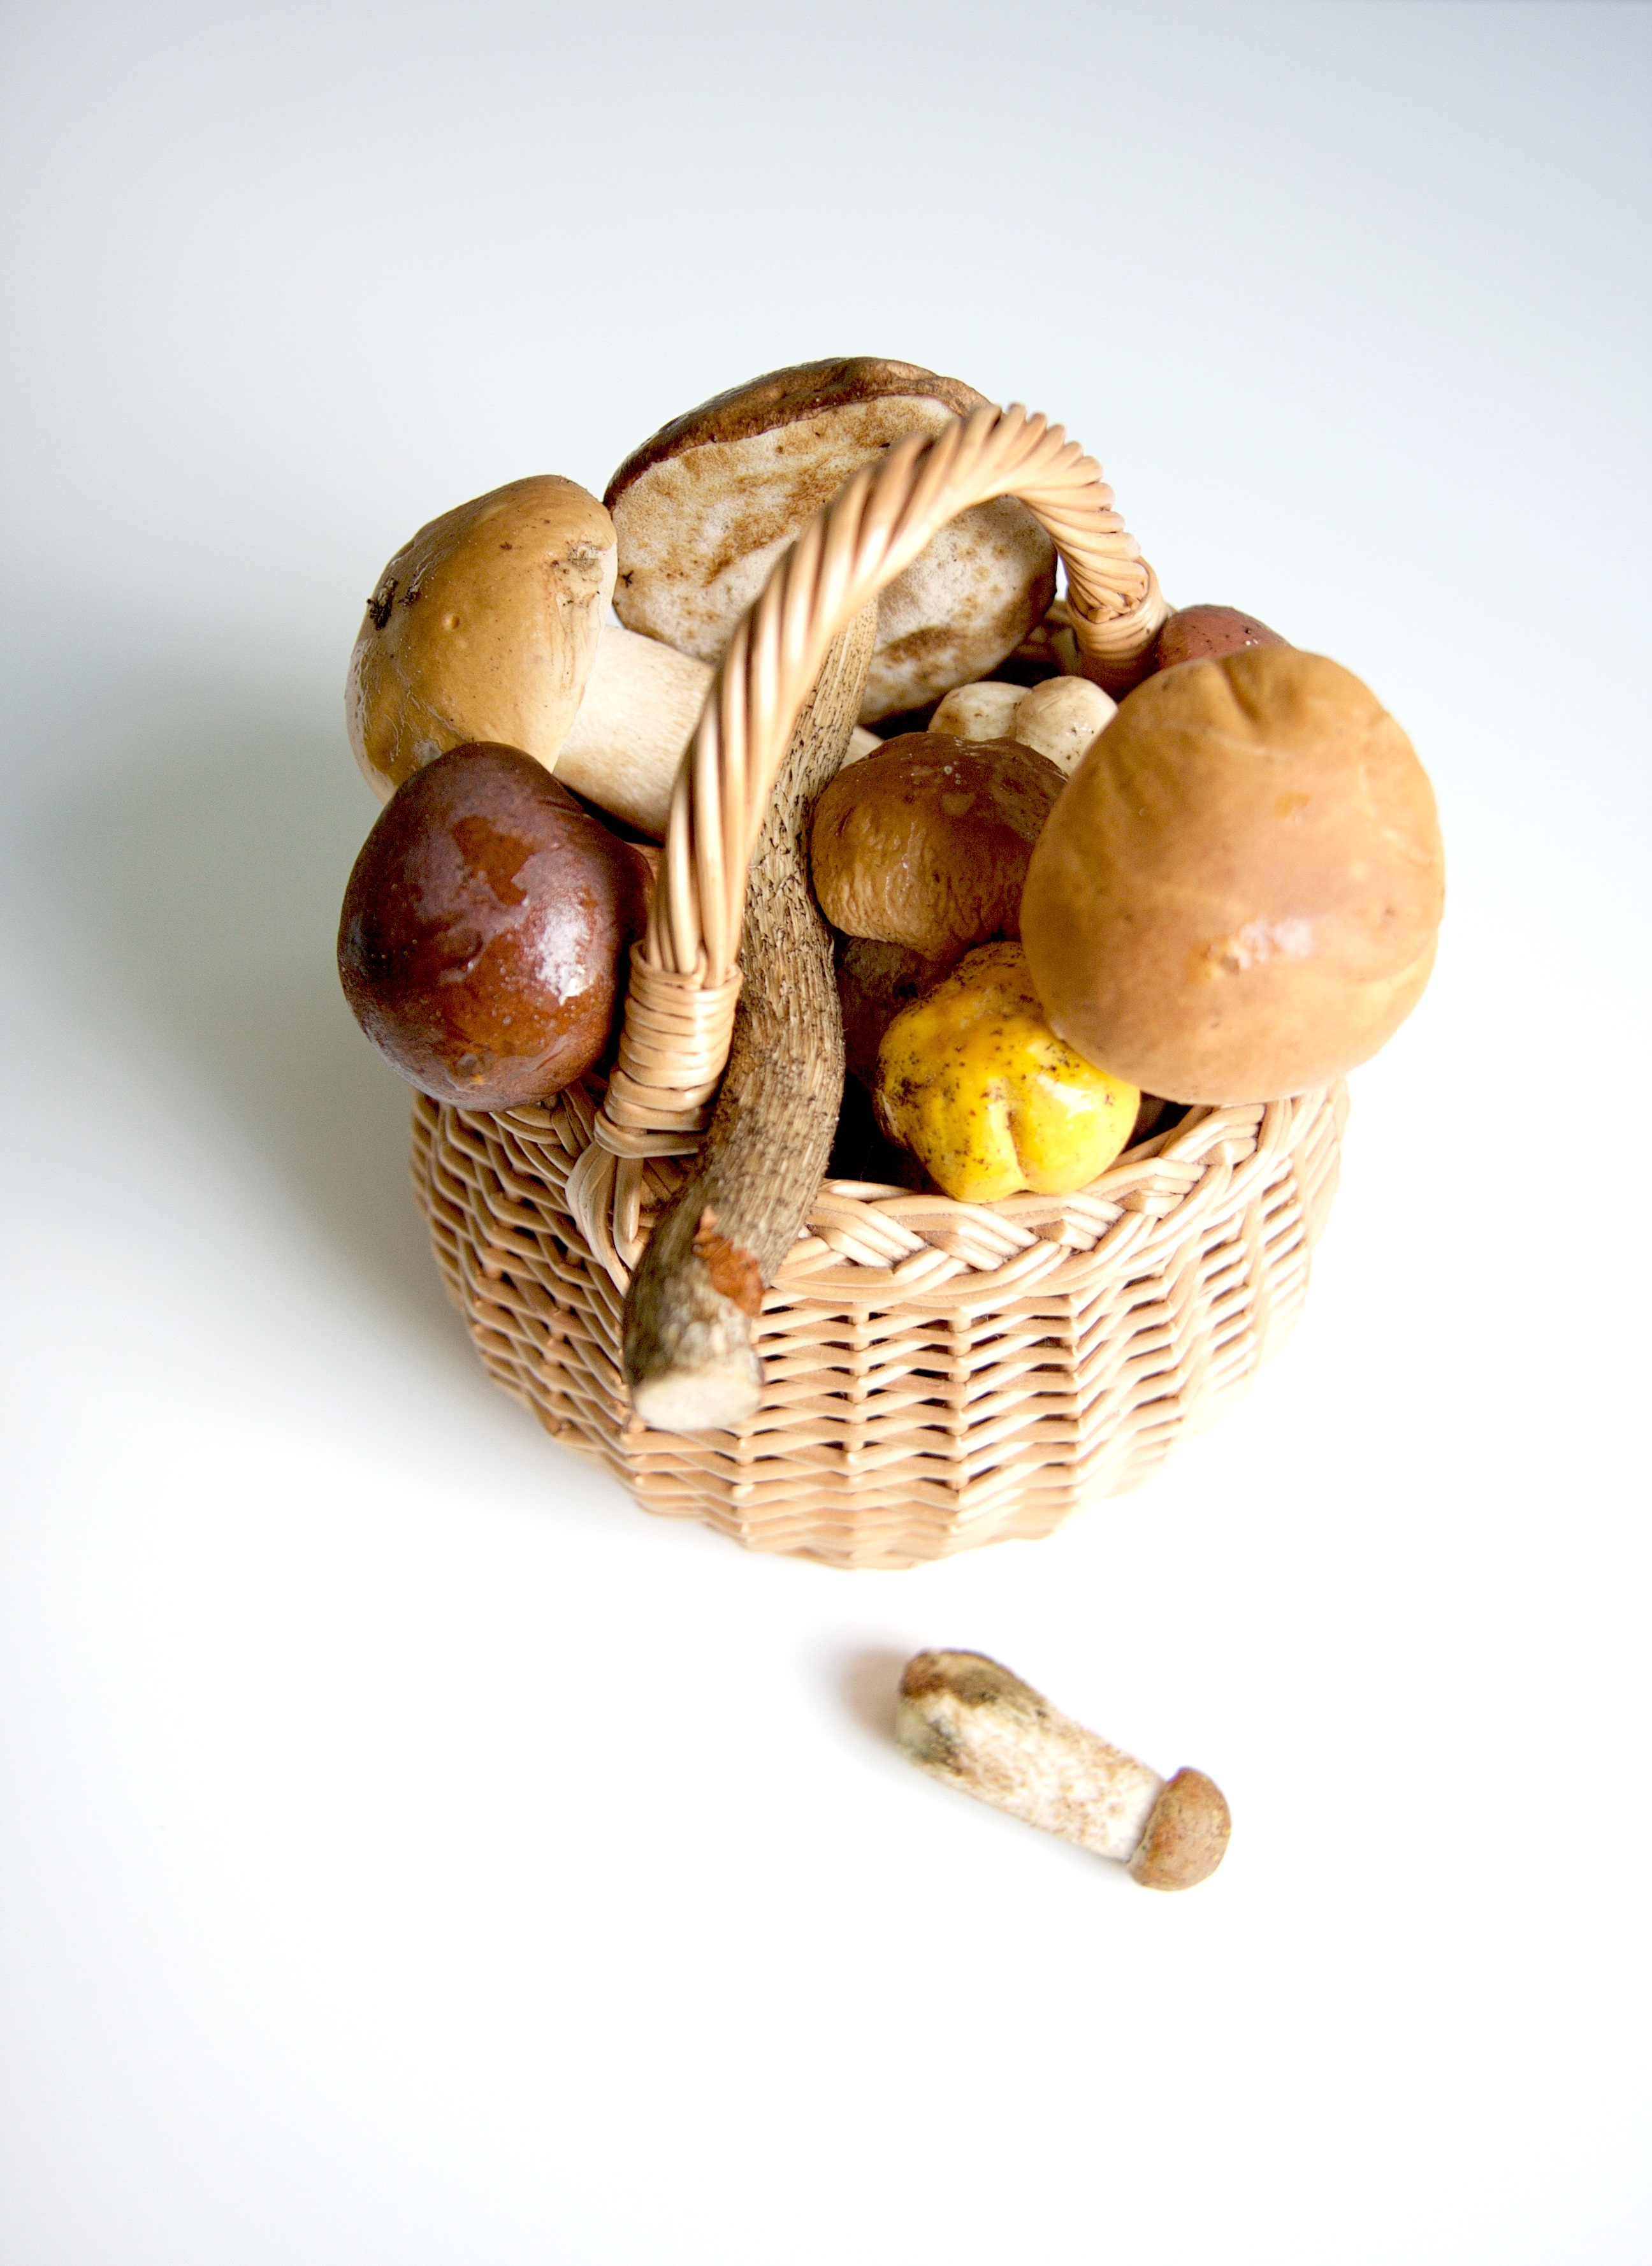
plant, food, cooking, produce, mushroom, nut, still life, mushrooms, hazelnut, flowering plant, edible mushroom, shiitake, land plant, nuts seeds